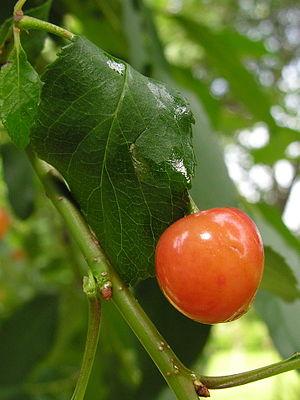
Le merisier ou cerisier des oiseaux est un arbre originaire d'Europe, d'Asie de l'ouest et d'Afrique du nord appartenant au genre Prunus de la famille des Rosaceae. Il est parfois appelé cerisier sauvage ou cerisier des bois.